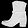
Label: Ankle boot